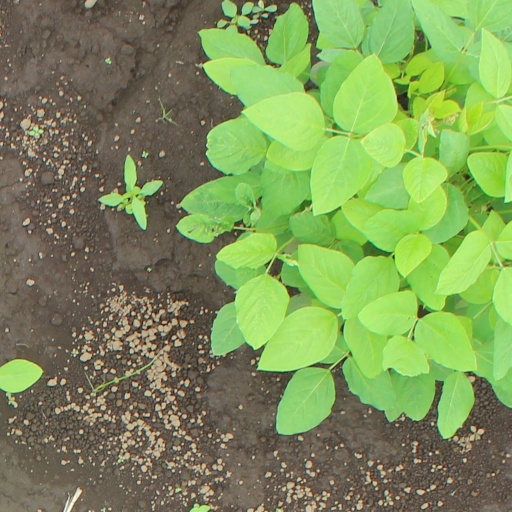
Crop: soybean